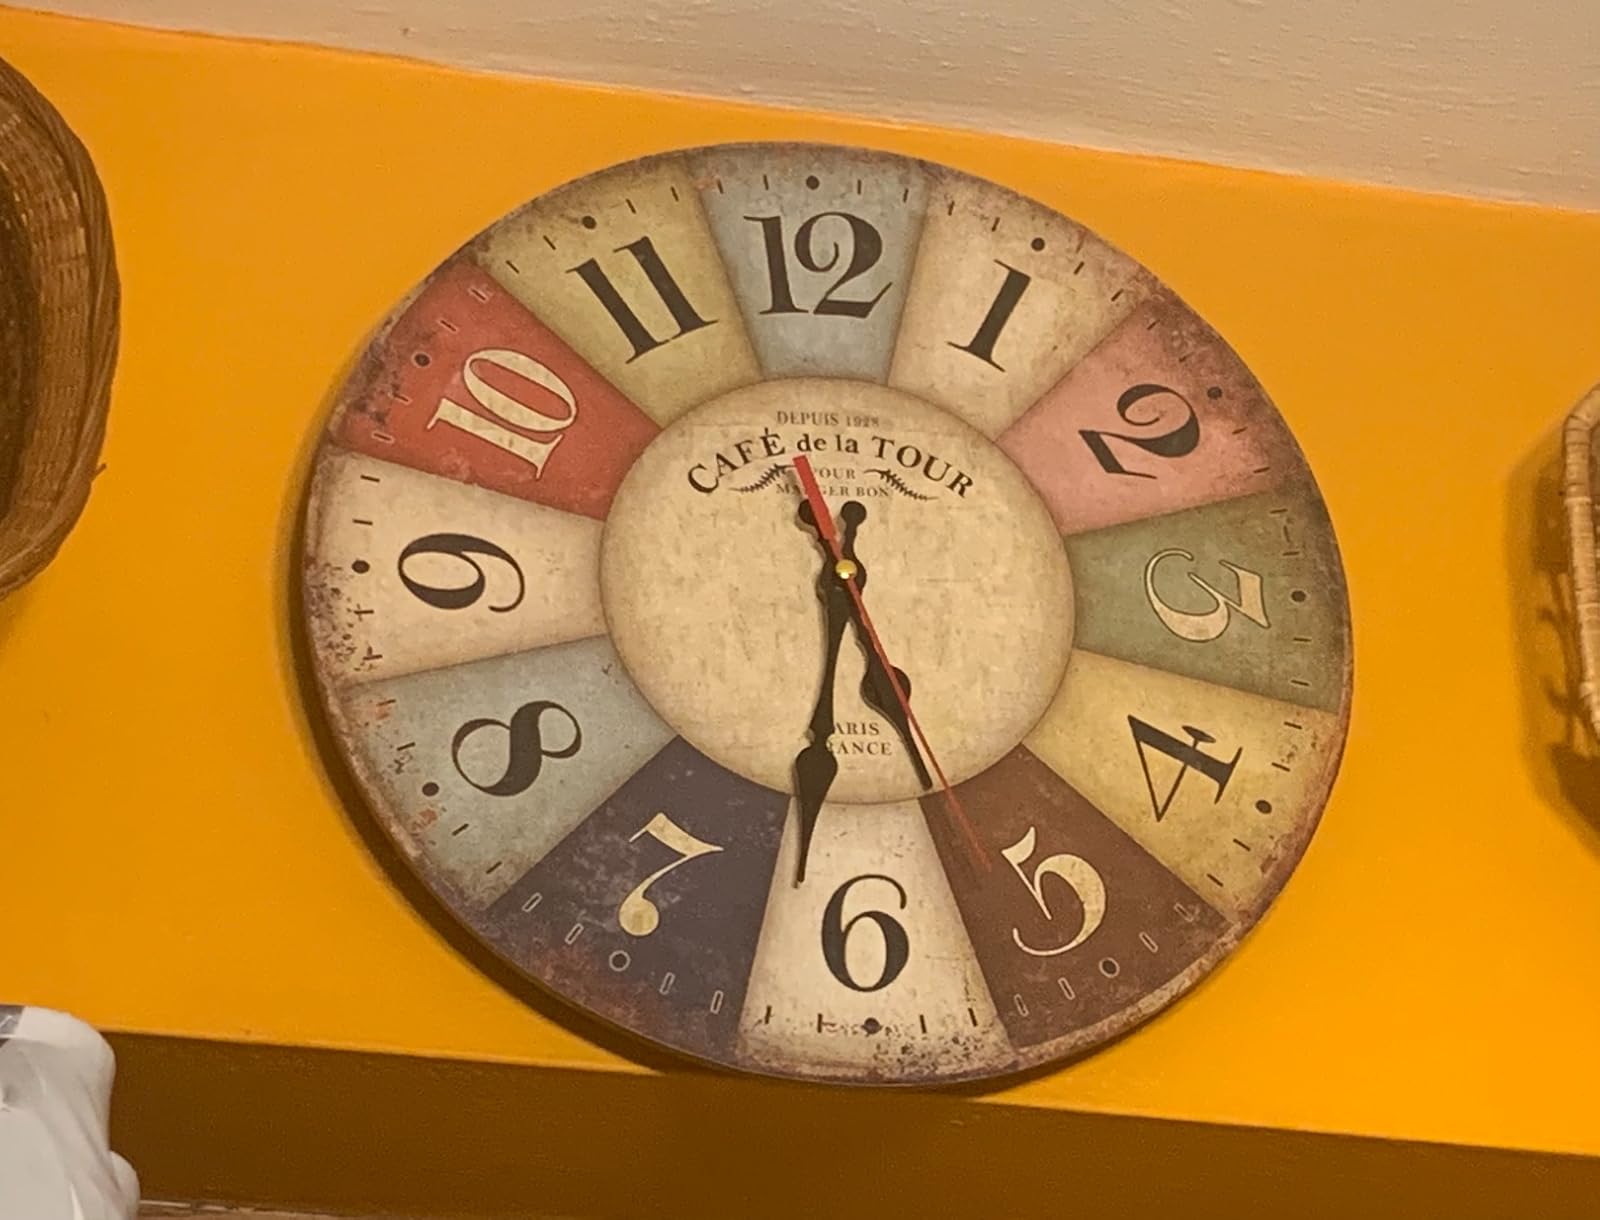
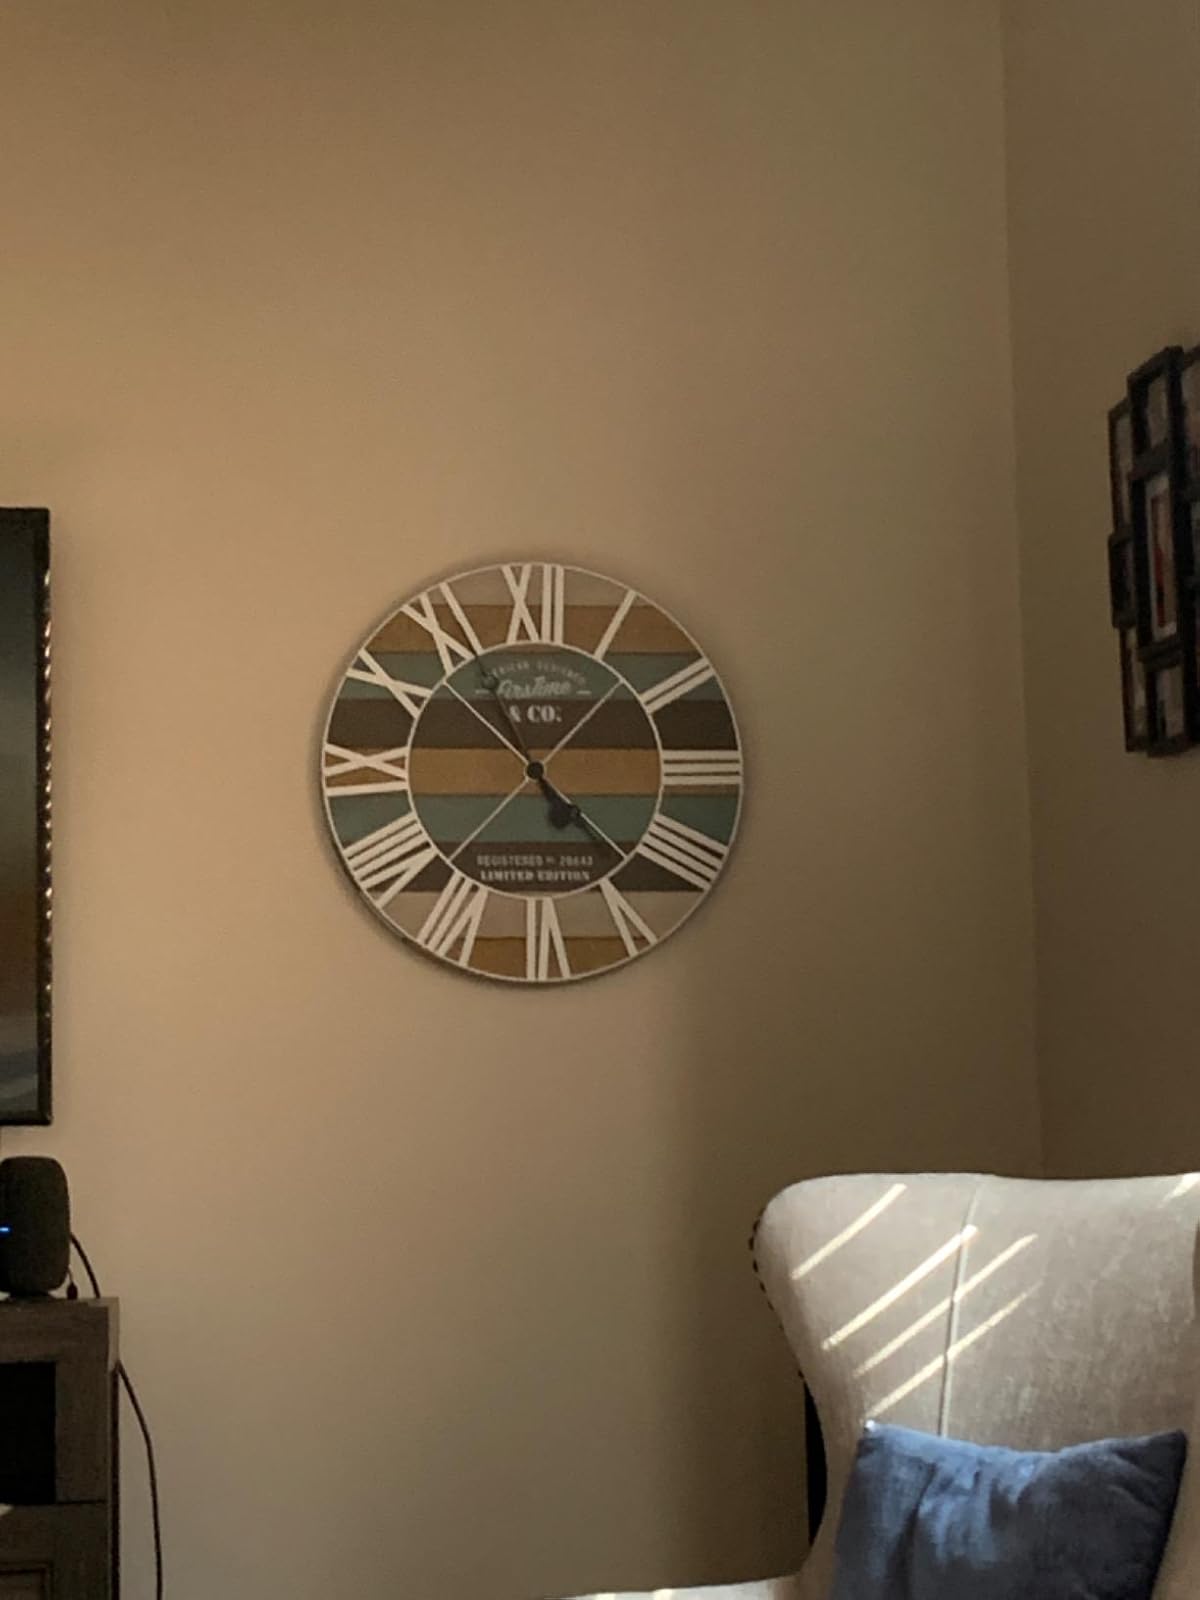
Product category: clock
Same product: no